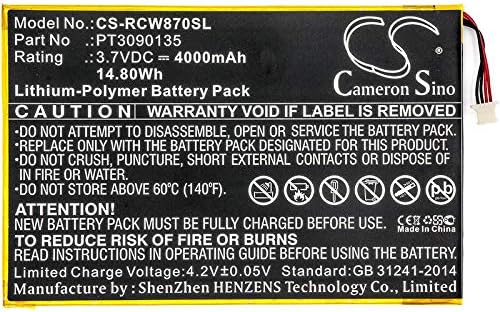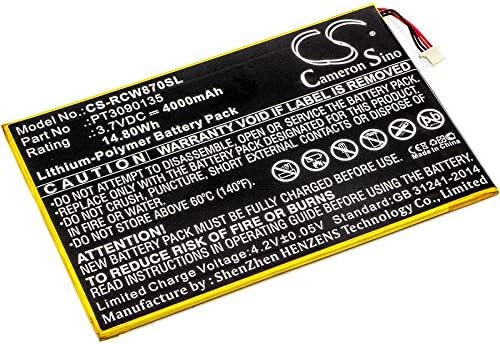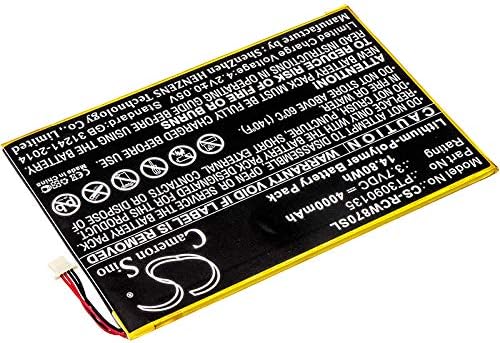
Cameron Sino 4000mAh Replacement Battery for RCA Galileo Pro 11.5", RCT6303W87, RCT6303W87DK, RCT6513W87, Viking Pro 10
Category: Computers
Cameron Sino battery will give your old stuff a new life! Fit Model RCA Galileo Pro 11.5", RCT6303W87, RCT6303W87DK, RCT6513W87, Viking Pro 10 Original battery Part Number RCA PT3090135 Capacity 4000mAh Please ensure both model and battery part number are matched with your device before purchasing.
Features: Please ensure both model and battery part number are matched with your device before purchasing( you can find related information in product description). | Product Type:Li-Polymer Volts: 3.7V Capacity: 4000mAh | Dimension: 139.00 x 90.12 x 3.00mm Weight:110g | Certificated with FCC, CE,CB,ISO9001,and RoHS. | 14 Days Money Back Guaranty and 12-Months Warranty